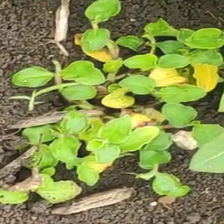
Weed species: Kena_(Commplina_benghalensio)